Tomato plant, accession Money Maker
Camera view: vertical (180 deg); turntable rotation: 270 degrees
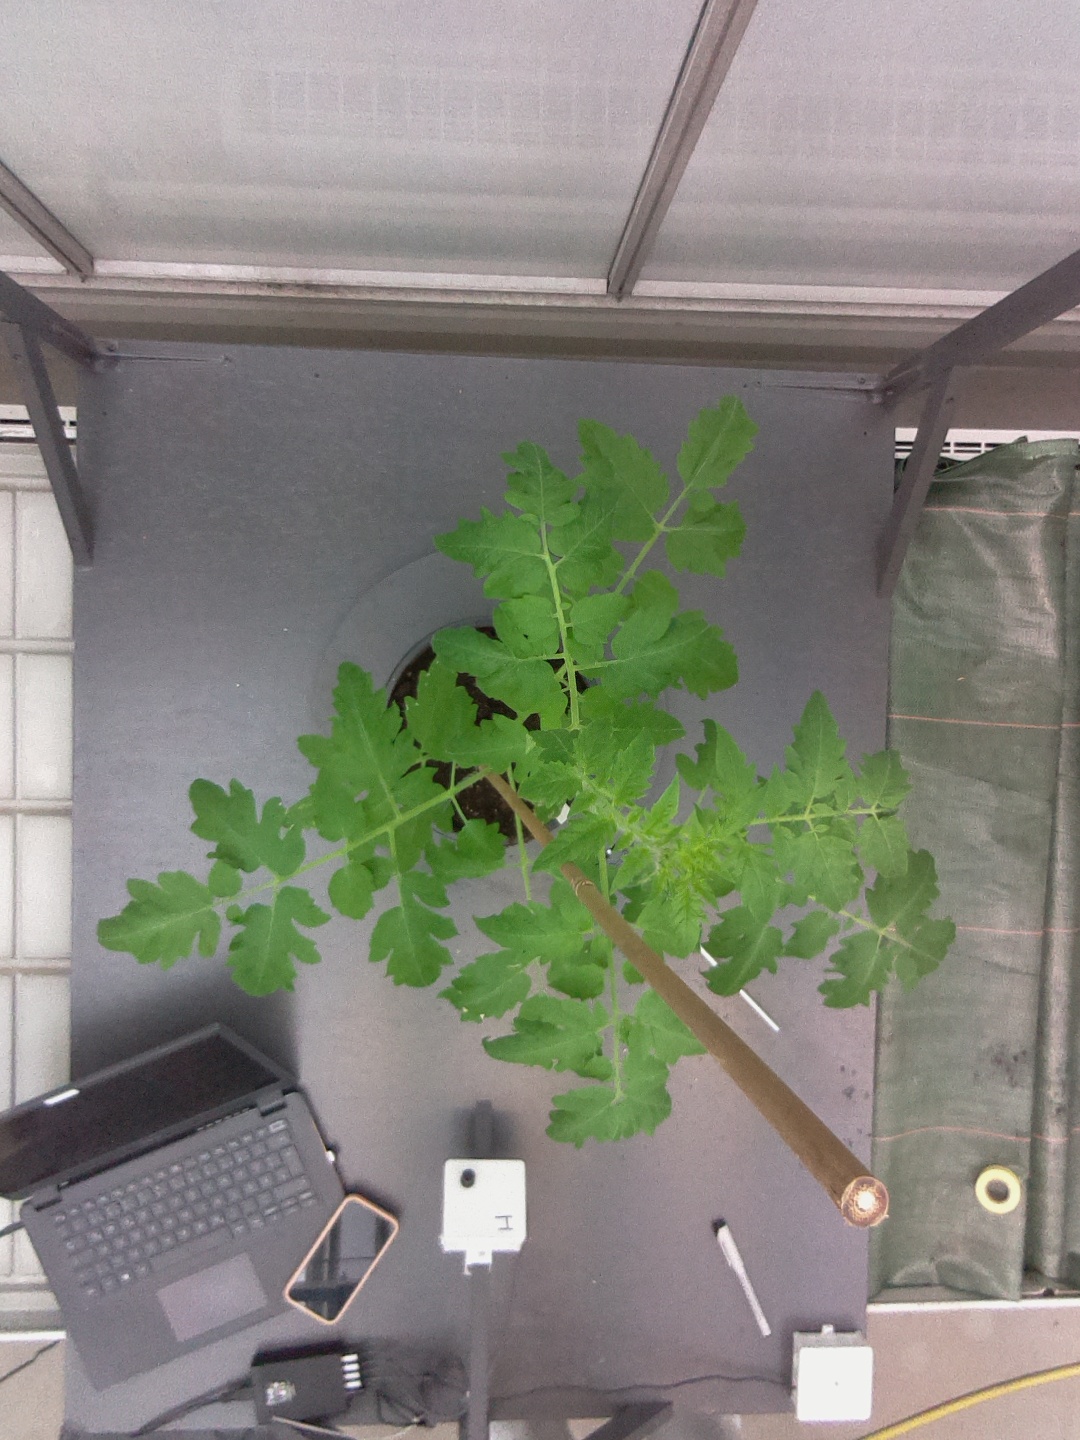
BBCH growth stage 15: 10 of true leaves visible